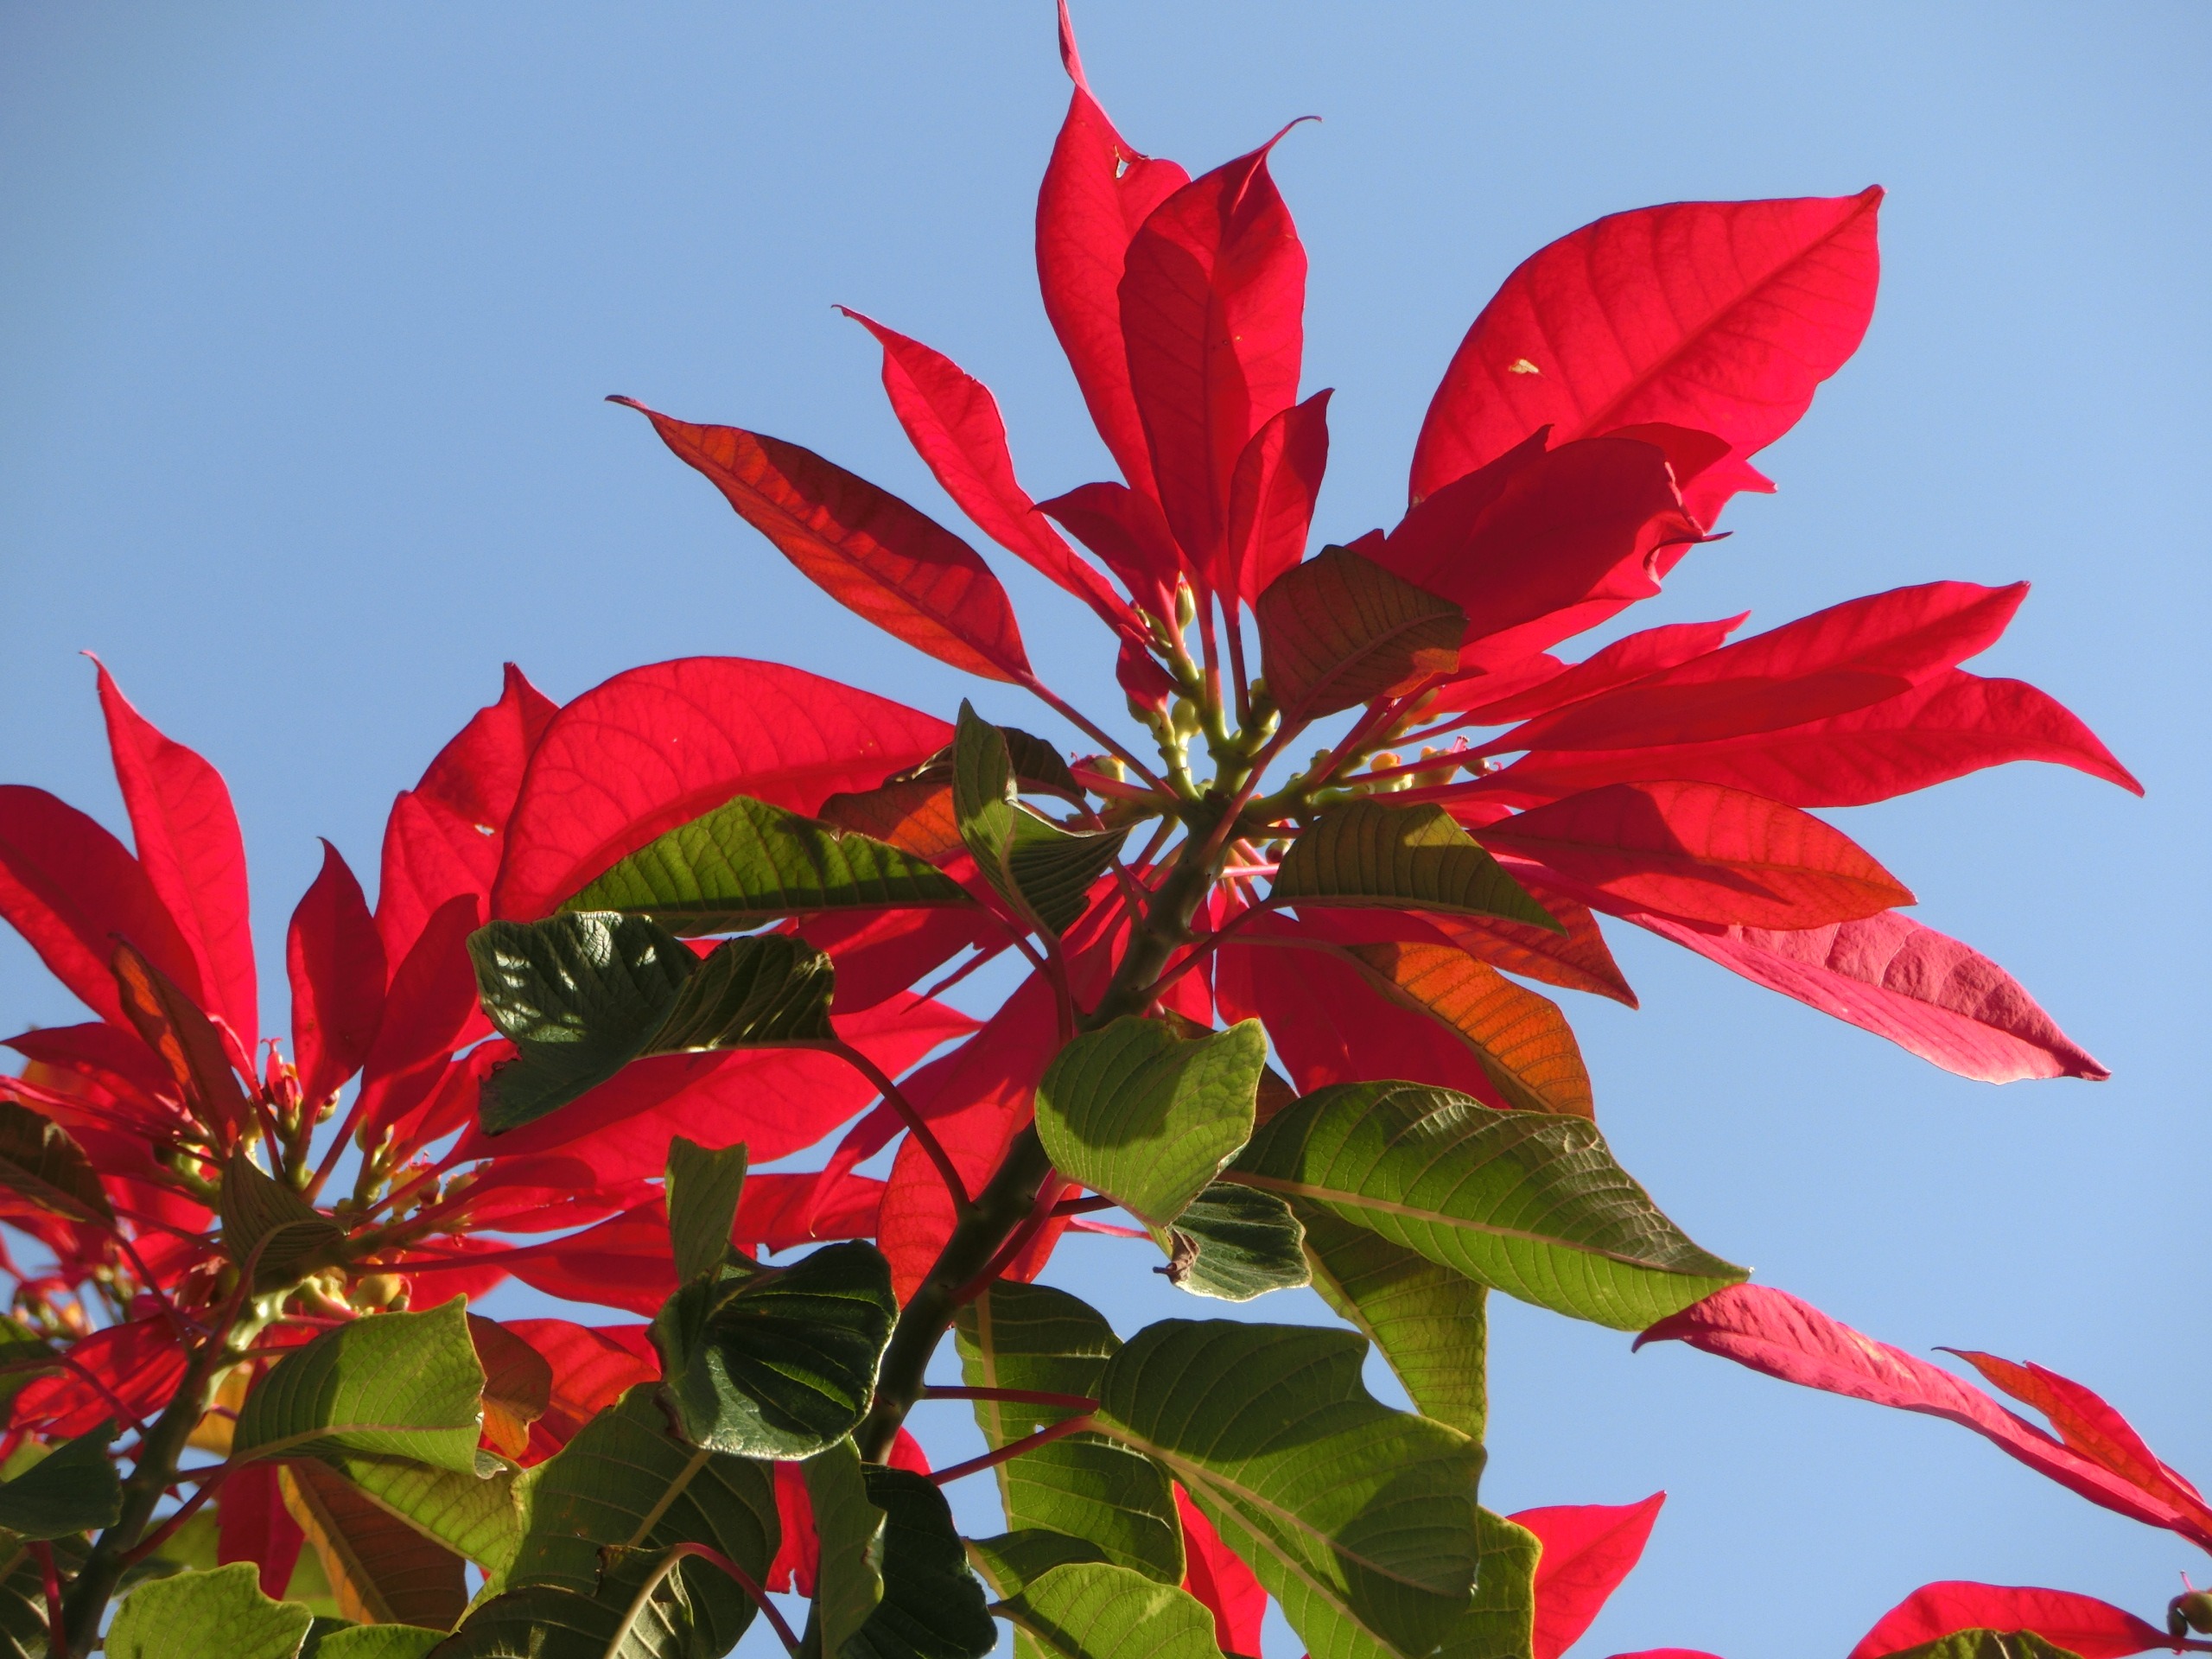
tree, blossom, plant, leaf, flower, petal, bloom, red, autumn, botany, flora, shrub, poinsettia, macro photography, flowering plant, euphorbia pulcherrima, land plant